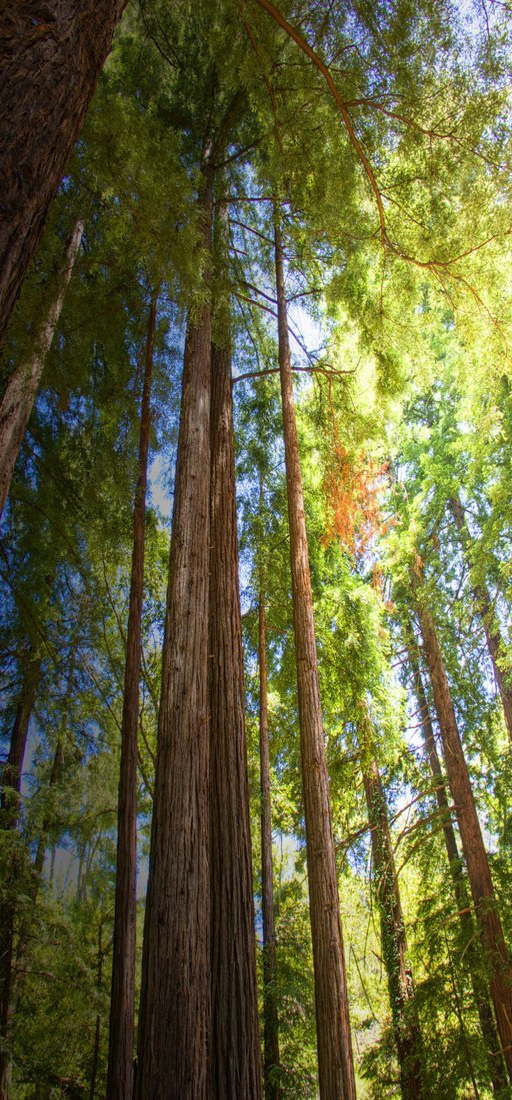
the redwood trees are an iconic part .